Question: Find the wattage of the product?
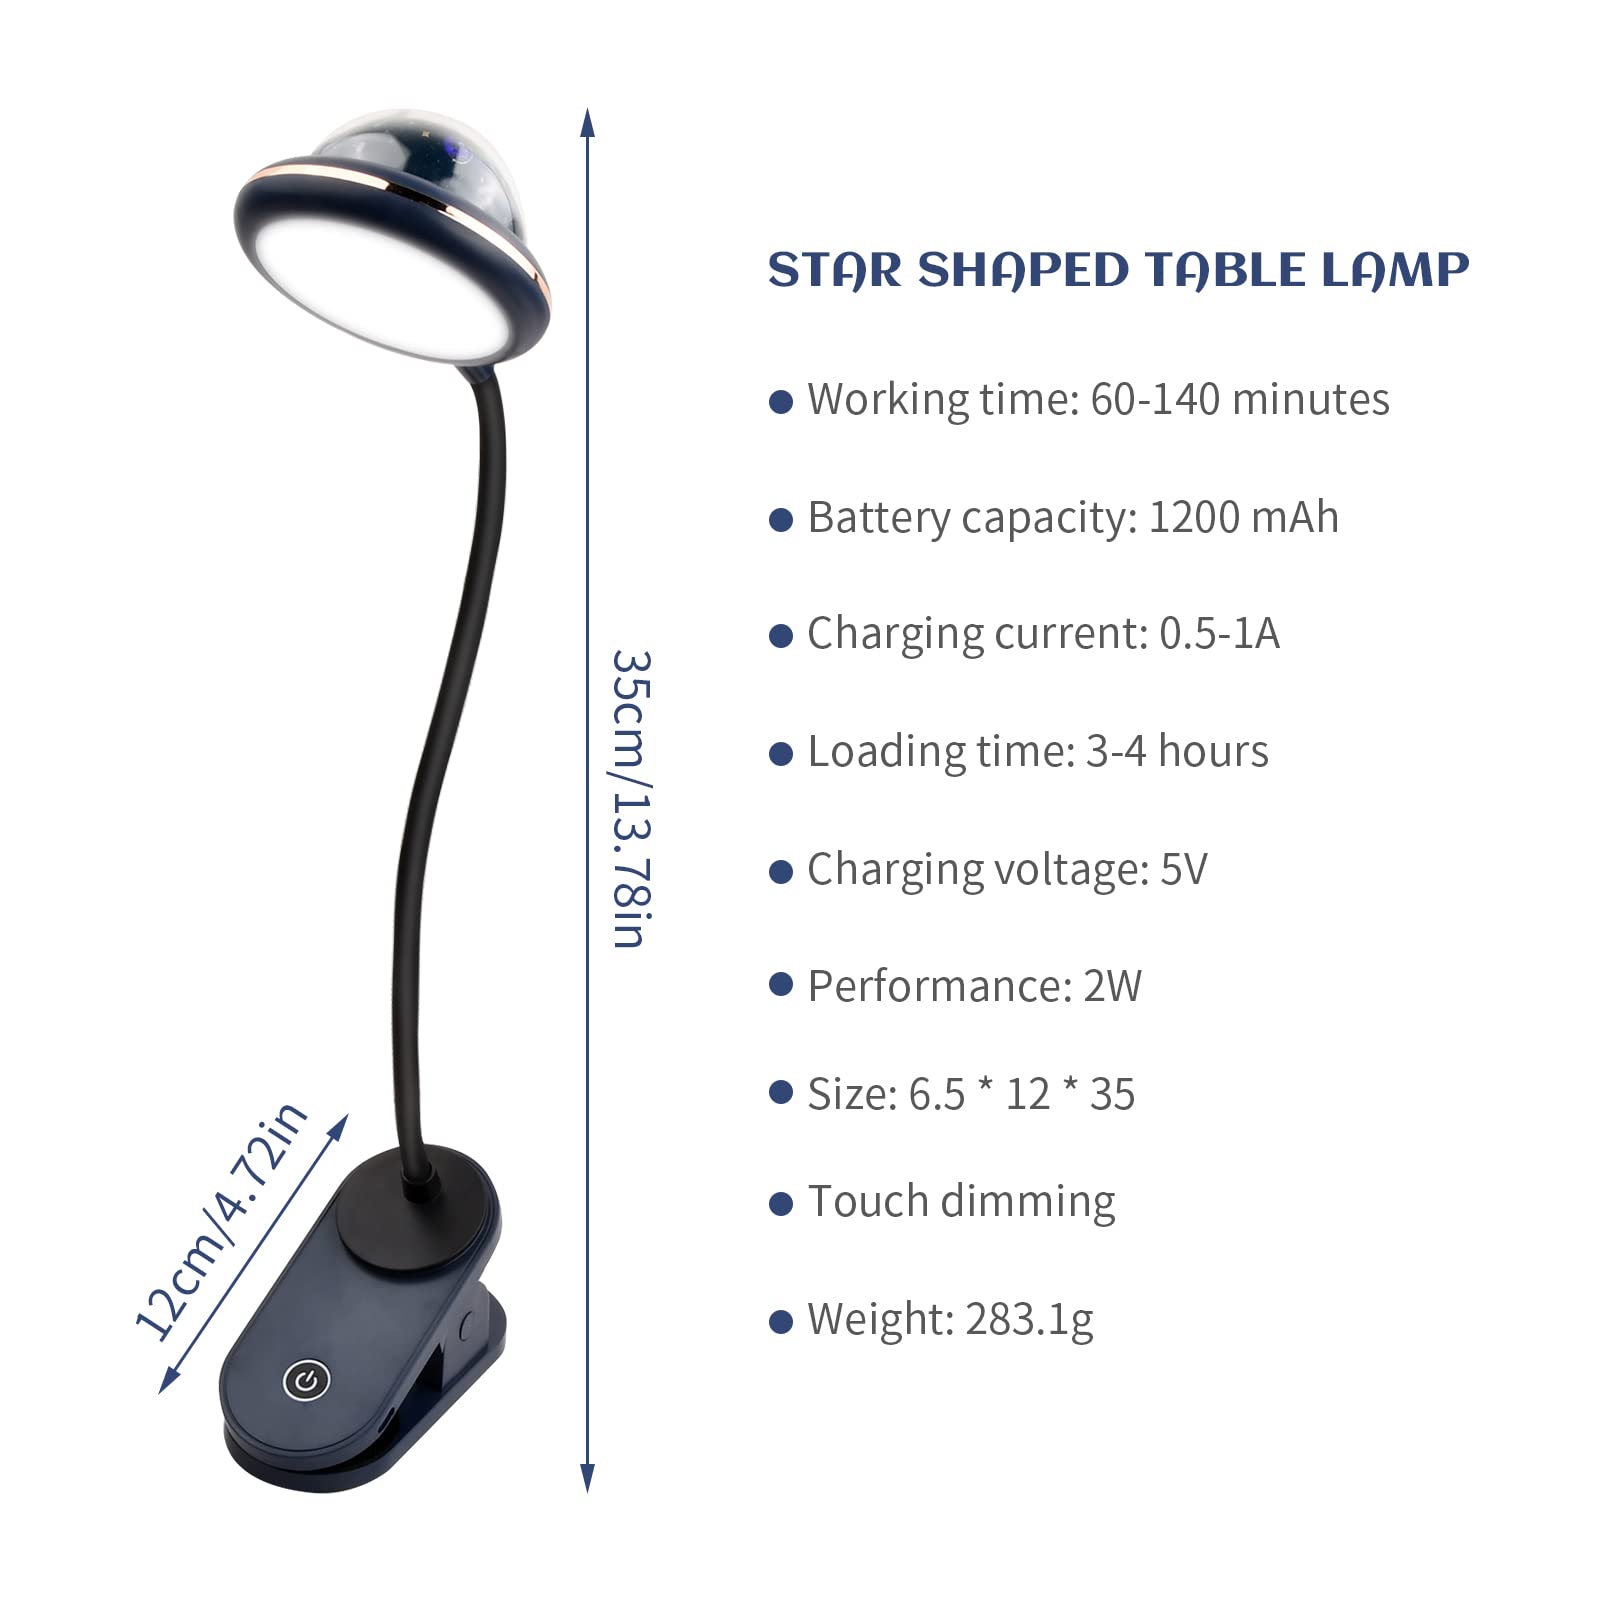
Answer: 2.0 watt